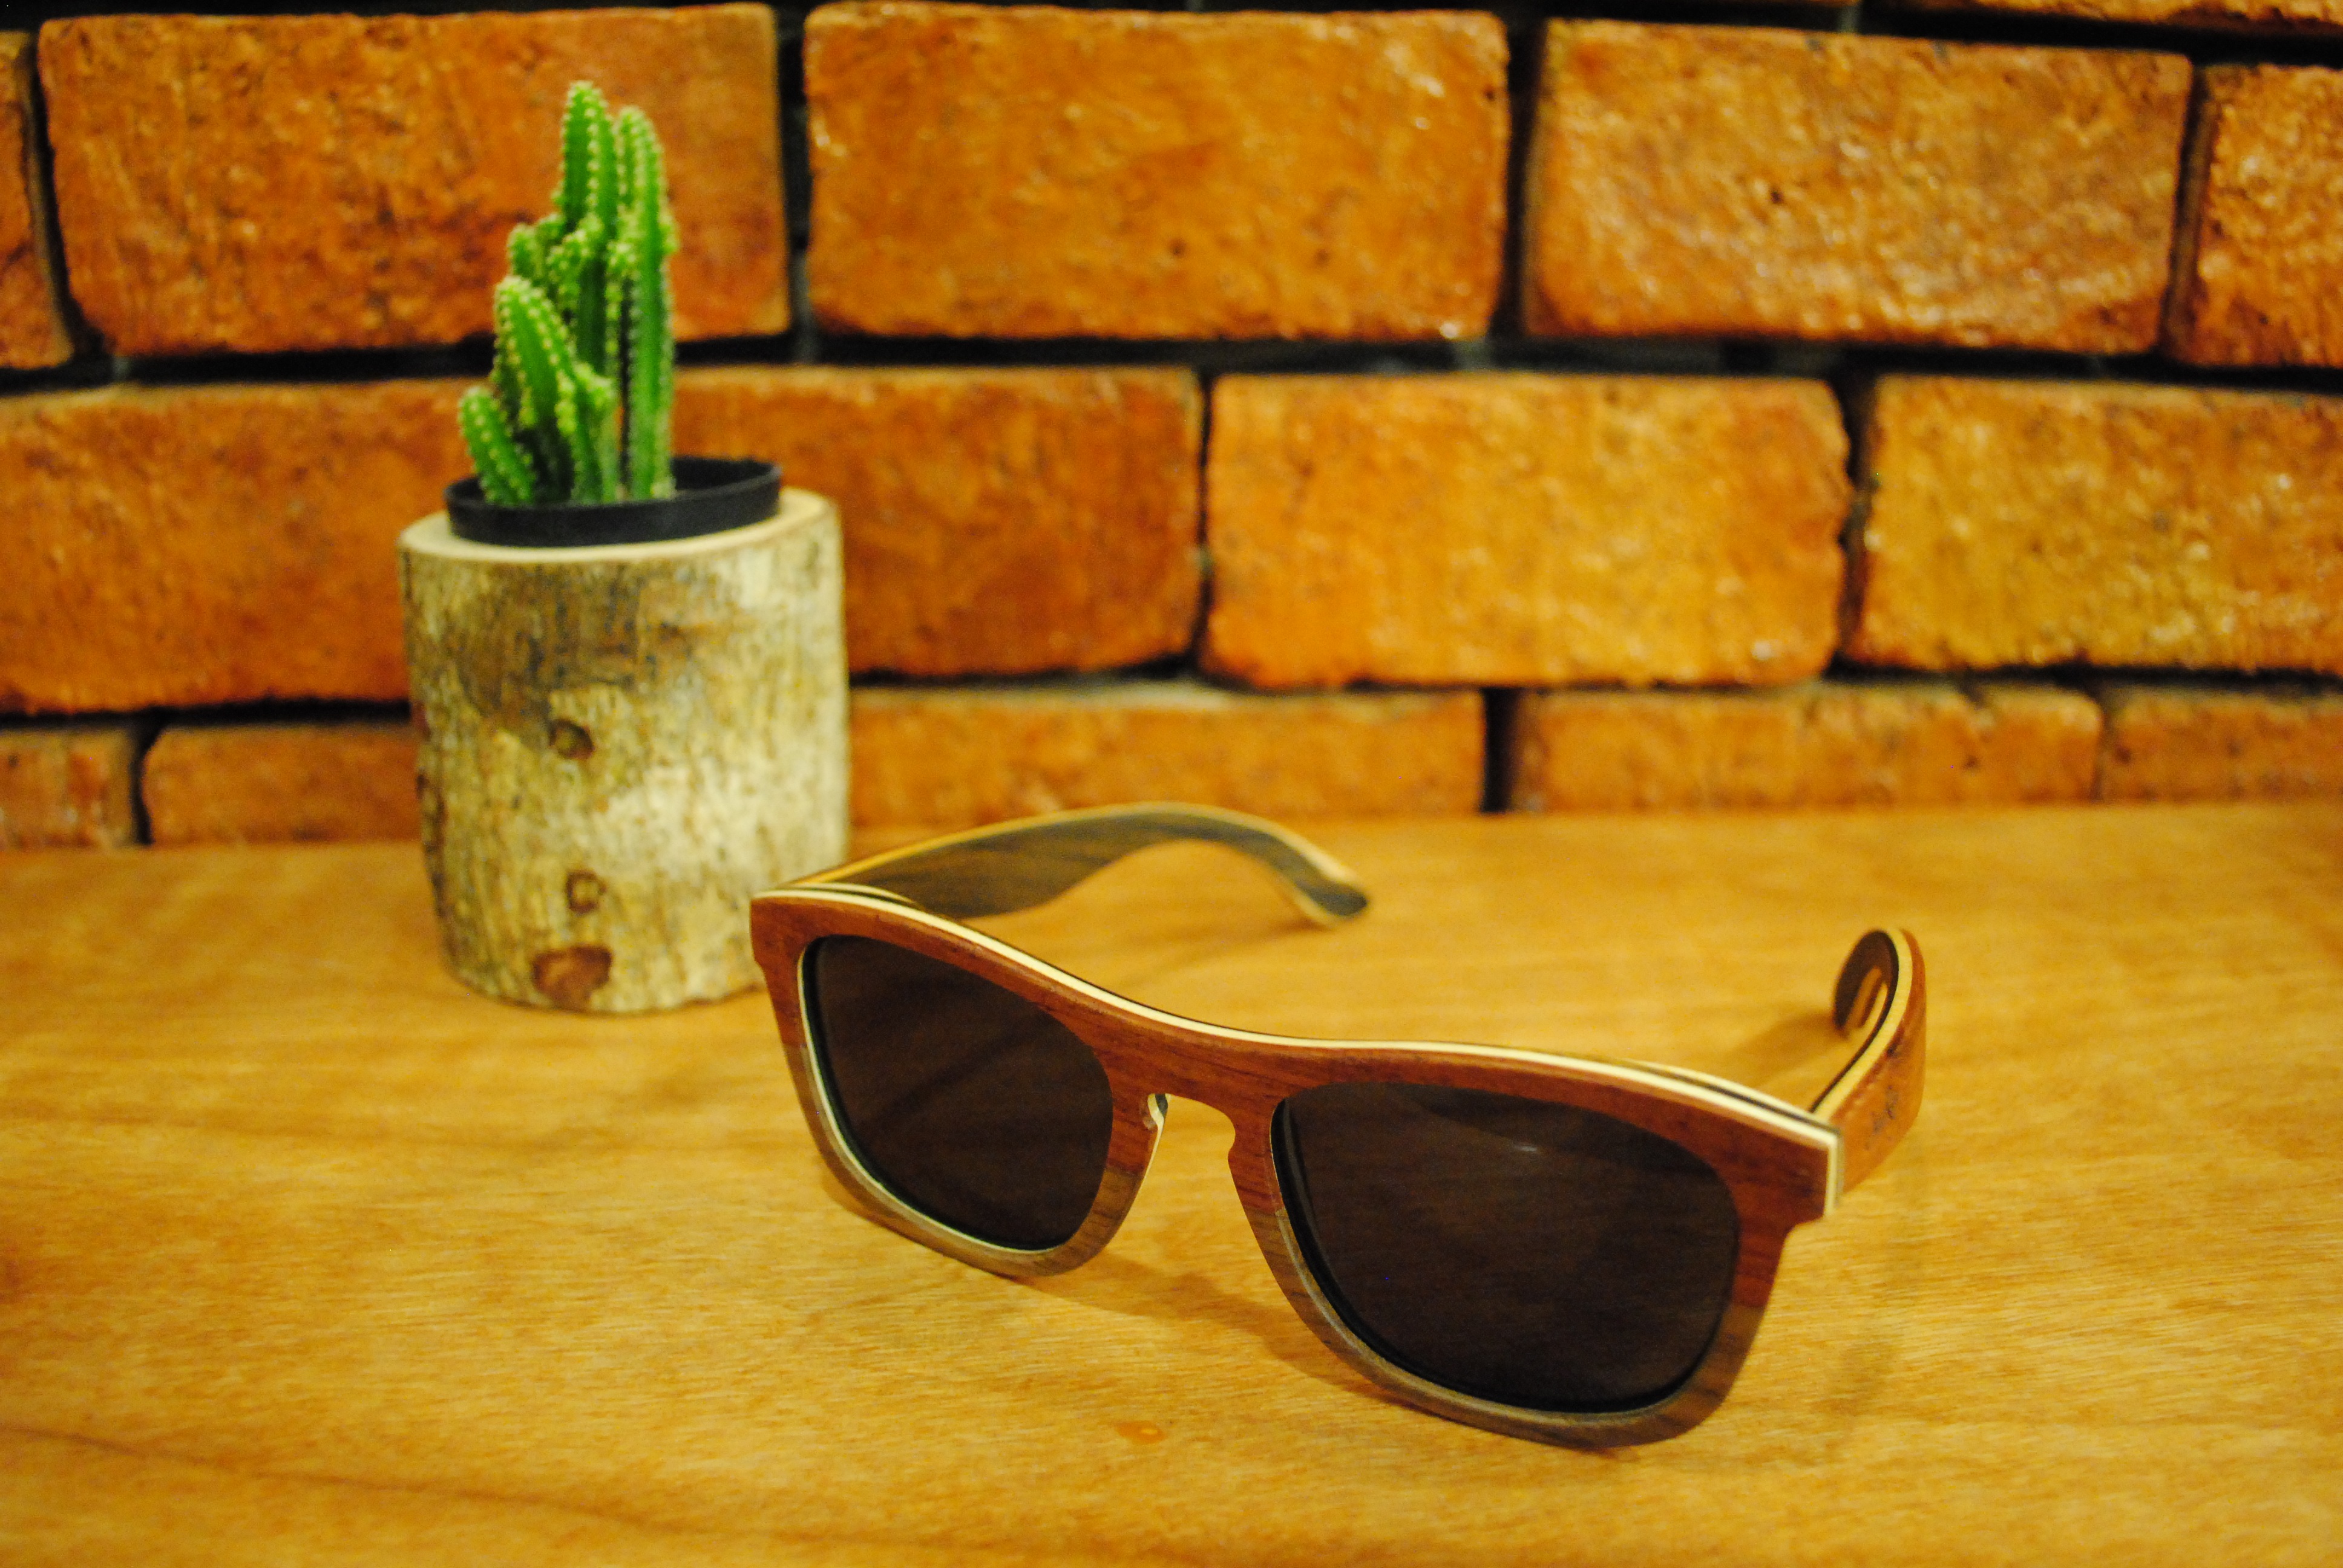
vintage, sunglasses, glasses, eyewear, over ray, fashion accessory, vision care